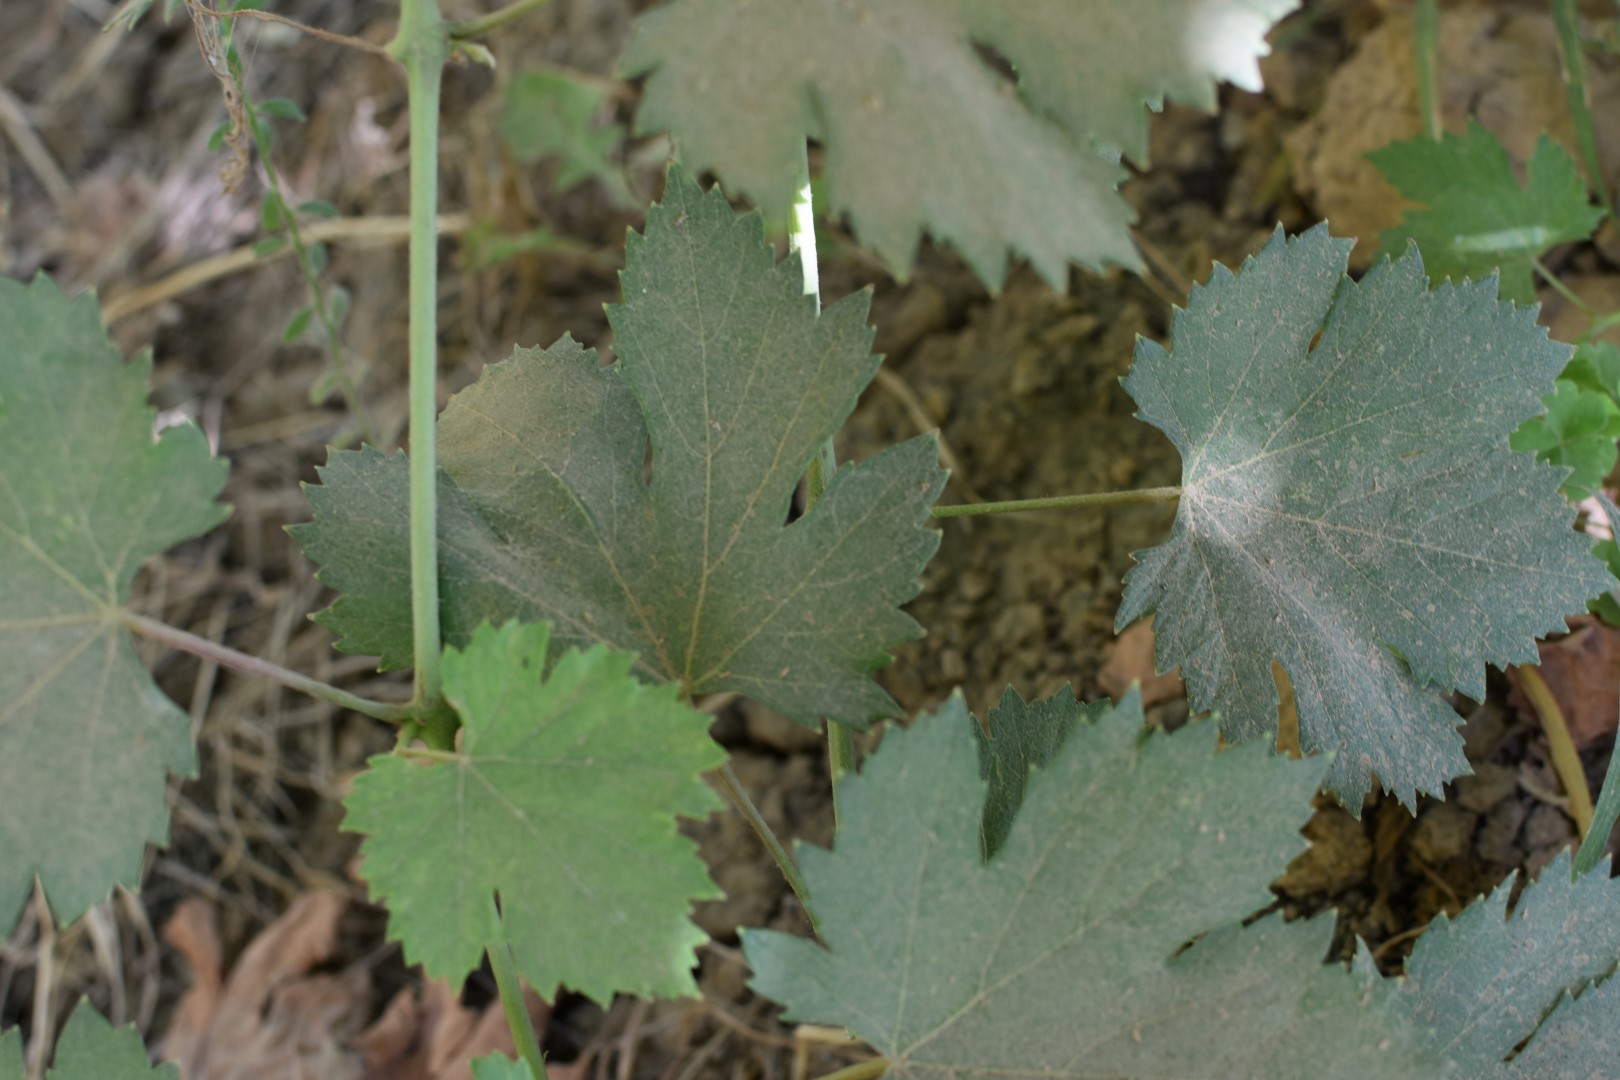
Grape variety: Halawani